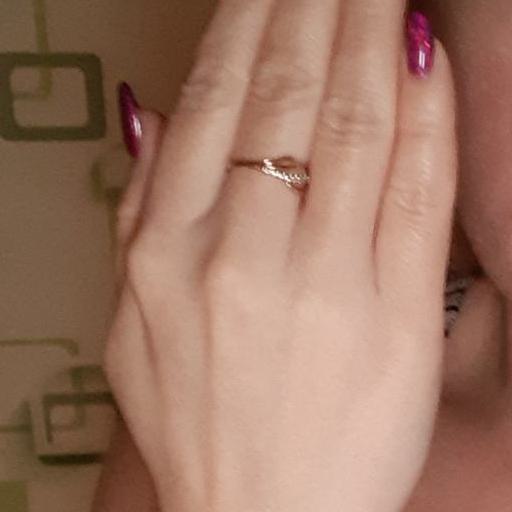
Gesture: stop_inverted